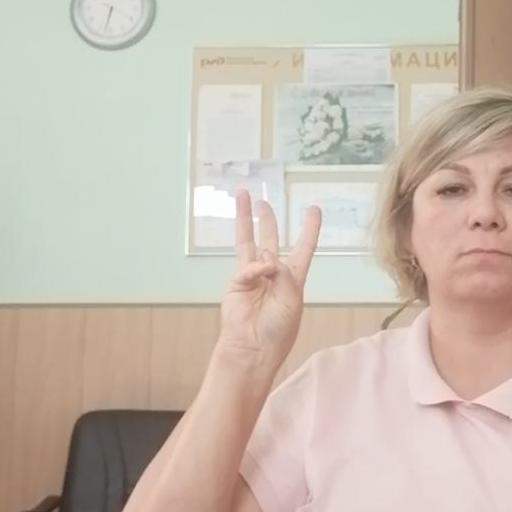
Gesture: three